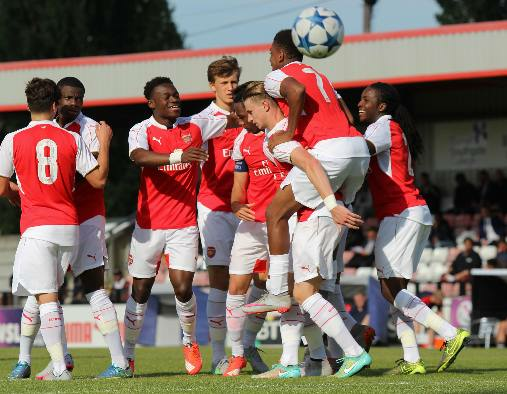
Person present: Yes